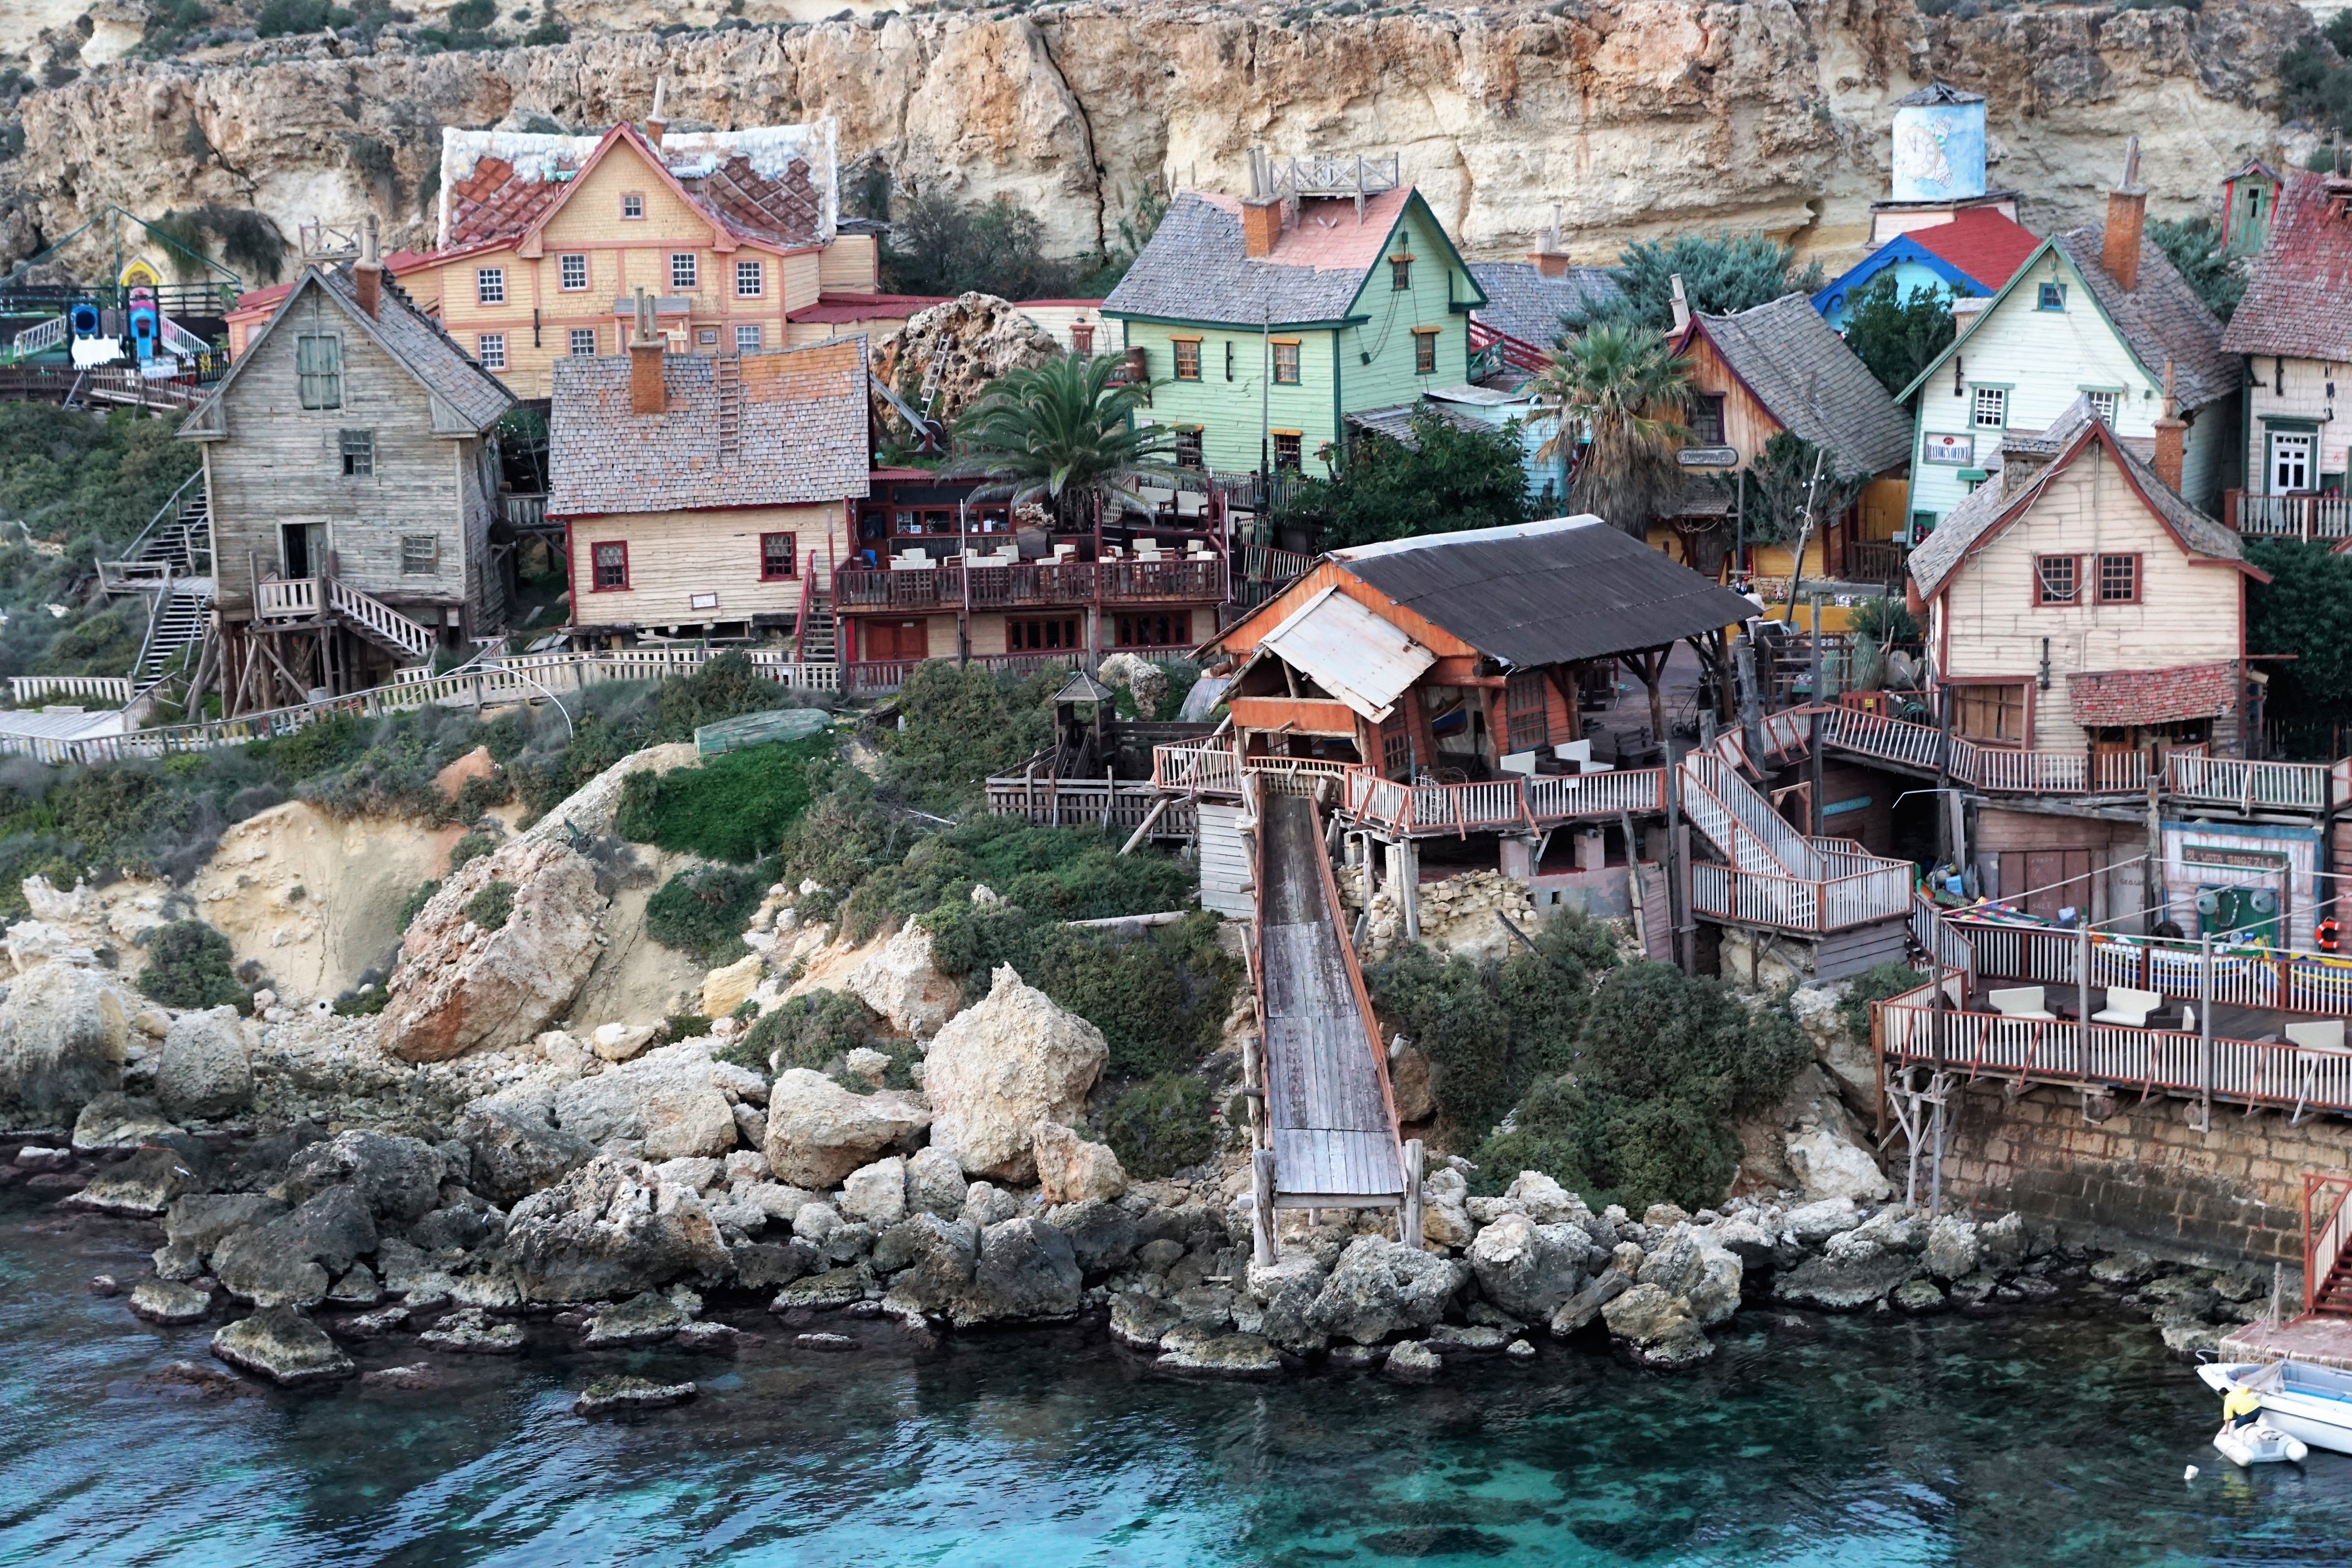
sea, water, nature, town, home, film, rustic, vacation, village, holiday, blue, tourism, location, buildings, ramshackle, monastery, wooden, theater, malta, booked, human settlement, popeye village, sweethaven village, anchor bay